April Fool (1964 film)

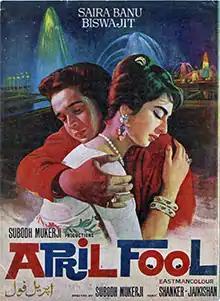
Poster

April Fool is a 1964 Indian romantic comedy film written, produced and directed by Subodh Mukherji. It stars Biswajeet and Saira Banu in pivotal roles.